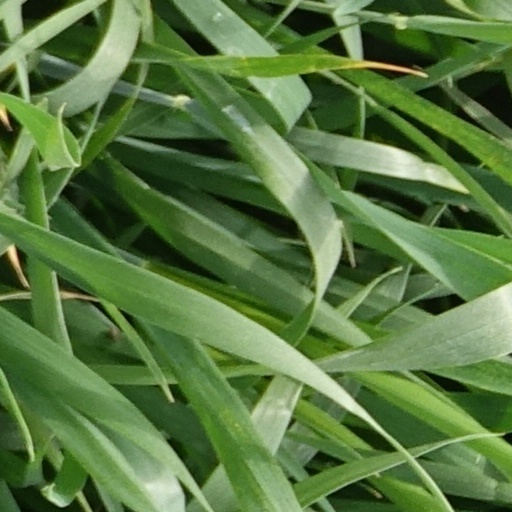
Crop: wheat